Ukrainian Canadians

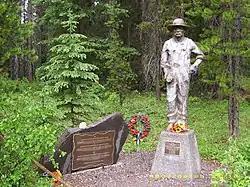
Commemorative plaque and a statue entitled ""Why?" / "Pourquoi?" / "Чому (Chomu)?"", by John Boxtel at the location of the Castle Mountain Internment Camp, Banff National Park

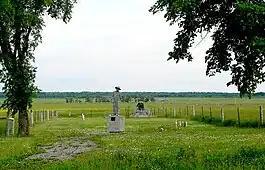
Commemorative statue entitled ""Never Forget" / "Ne Jamais Oublier" / "Ніколи Не Забути (Nikoly Ne Zabuty)"", by John Boxtel; and damaged plaque at the cemetery of the Kapuskasing Internment Camp, Kapuskasing, northern Ontario

From 1914 to 1920, the political climate of the First World War allowed the Canadian Government to classify immigrants with Austro-Hungarian citizenship as "aliens of enemy nationality". This classification, authorized by the August 1914 "War Measures Act", permitted the government to legally compel thousands of Ukrainians in Canada to register with federal authorities. About 5,000 Ukrainian men, and some women and children, were interned at government camps and work sites. Although many Ukrainians were "paroled" into jobs for private companies by 1917, the internment continued until June 20, 1920 – almost a year after the Treaty of Versailles was signed by Canada on June 28, 1919.